2022 Pacific hurricane season

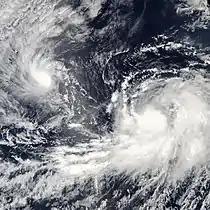
Left to right: Tropical Storm Georgette and Tropical Storm Frank on July 28

The season began with the formation and development of Hurricane Agatha on May 28, which rapidly intensified to a high-end Category 2 hurricane before making landfall along the coast of southwestern Mexico two days later. This marked the strongest Pacific hurricane to make landfall during the month of May since records began in 1949. Activity continued into June with the formation of Hurricane Blas, which caused four deaths while offshore of southwestern Mexico, and Tropical Storm Celia, which meandered across the basin for twelve days in late June. Four days after Celia dissipated, Tropical Storm Bonnie became the first to survive the crossover from the Atlantic to the Pacific since Hurricane Otto in 2016. It also became the season's first major hurricane. The same day Bonnie dissipated, the depression that would become Hurricane Darby formed. The storm rapidly intensified into the strongest storm of the season late on July 11, attaining sustained winds of while moving out to sea. Several days later, Hurricane Estelle formed and paralleled the coast of Mexico. After a brief period without any active tropical cyclones, Hurricane Frank and Tropical Storm Georgette formed later in the month. They were followed by two systems during the first half of August, Hurricane Howard and Tropical Storm Ivette.